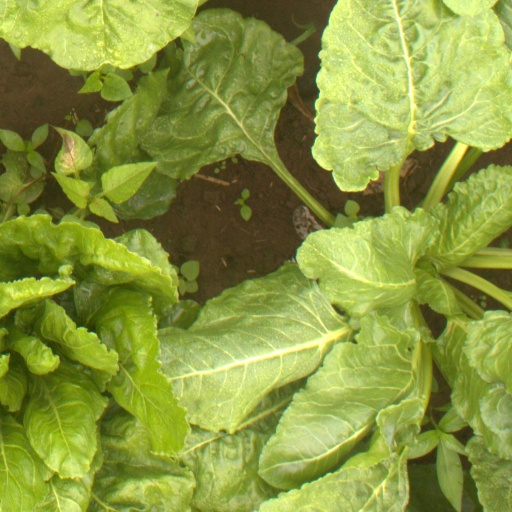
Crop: sugar beet